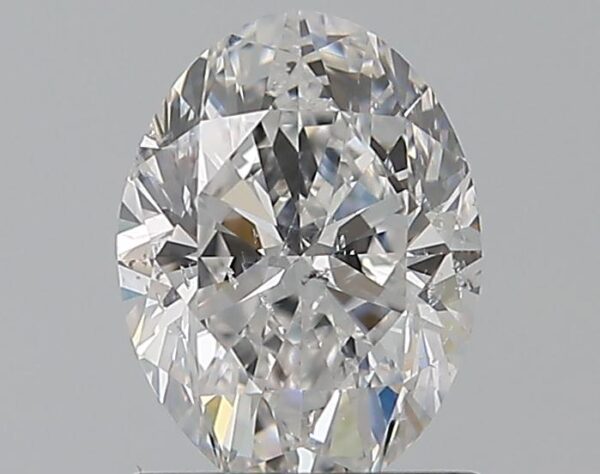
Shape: oval
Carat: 1
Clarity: SI2
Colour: E
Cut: VG
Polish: EX
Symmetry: VG
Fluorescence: F
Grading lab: GIA
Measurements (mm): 7.44 x 5.54 x 3.64